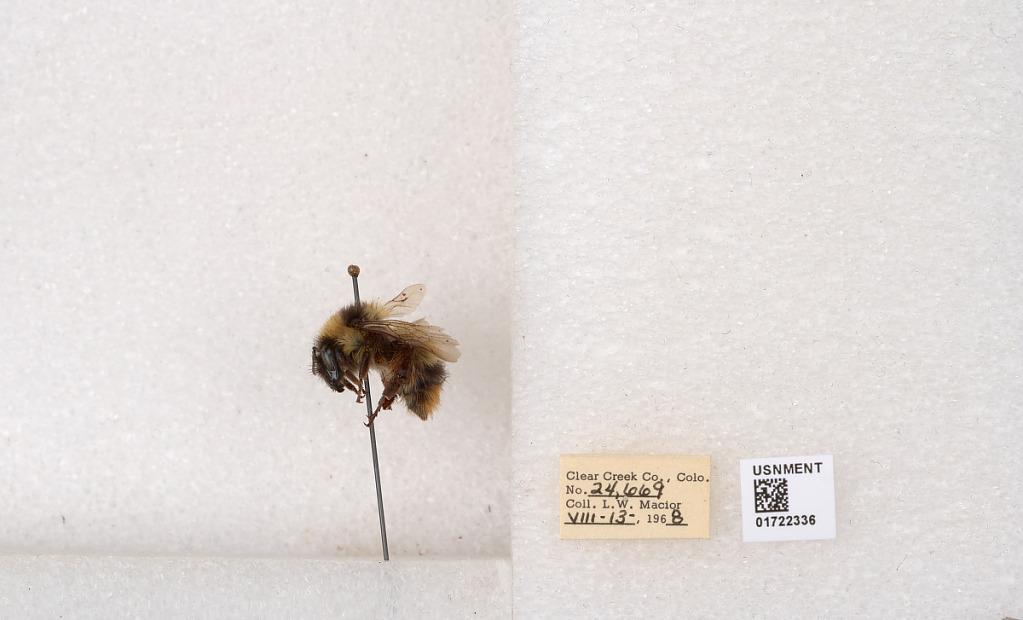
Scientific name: Bombus kirbyellus
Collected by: L. Macior
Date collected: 1968-8-13
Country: United States
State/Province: Colorado
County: Clear Creek
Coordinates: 39.6891, -105.644